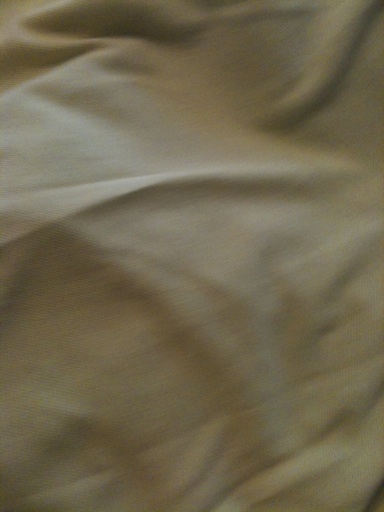Question: What color is the shirt?
Answer: white